WWTI

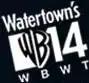
Its second WB logo.

In September 1998, an agreement between this station and Time Warner Cable allowed WWTI to launch cable-exclusive WB affiliate "WBWT". The arrangement was established during a period when The WB deployed various network stations outside the top 100 markets as cable-only channels. WWTI provided sales and promotional opportunities to "WBWT" which was originally on Time Warner Cable channel 31. Since it was a cable-exclusive outlet, the call sign was not officially recognized by the Federal Communications Commission (FCC). At some point in time, "WBWT" moved to the more appropriate channel 14, which resulted in its rebranding to "Watertown's WB 14".